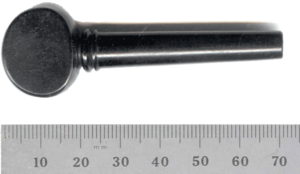
En musique, la cheville est une petite pièce de bois ou de métal qui permet de fixer une des extrémités des cordes et de régler leur tension.